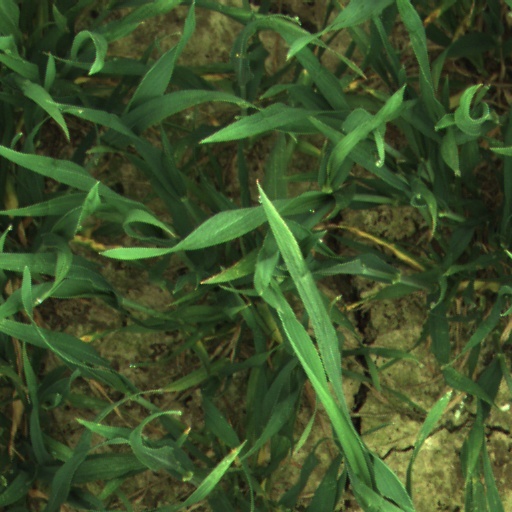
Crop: wheat